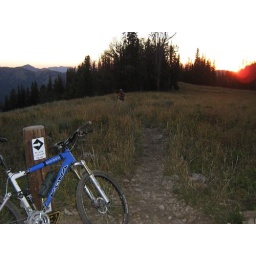
Hitting Black Canyon Trail. We ended up walking the bikes out in the dark.